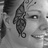
Emotion: happy